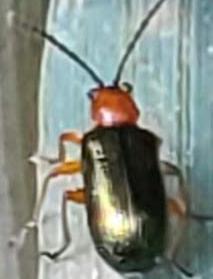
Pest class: cereal_leaf_beetle